Richard Bird (computer scientist)

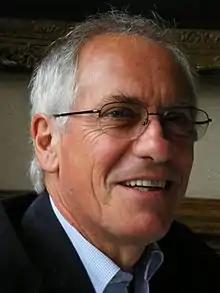
Professor Richard S. Bird

Richard Simpson Bird (13 February 1943 – 4 April 2022) was an English computer scientist.